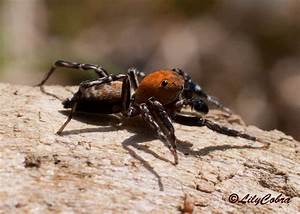
Label: ragno